Rudy Boschwitz

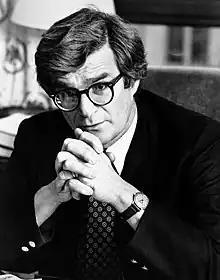
Official portrait, 1983

Rudolph Ely “Rudy” Boschwitz (born November 7, 1930) is an American politician and businessman from the state of Minnesota. A member of the Republican Party, he served as a member of the United States Senate from 1978 to 1991. From 1987 to 1989, Boschwitz served as the chairman of the National Republican Senatorial Committee.